Japanese battleship Hyūga

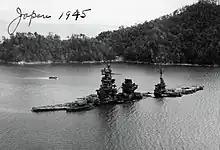
"Hyūga" sunk in shallow waters

After the Americans began attacking Japanese installations in the Bonin Islands on 10 October 1944, the aircraft of the Fourth Carrier Division were ordered to prepare for combat by the commander of the Combined Fleet, Admiral Soemu Toyoda. Two days later, the 634th Naval Air Group was reassigned to the Second Air Fleet and began flying to bases in southern Kyushu; among these were nine D4Ys and a dozen E16As assigned to "Ise" and "Hyūga". On 14 October they attacked the aircraft carriers of Task Force 38 near Formosa with little effect and heavy losses. The following day Nomura was promoted to rear admiral.